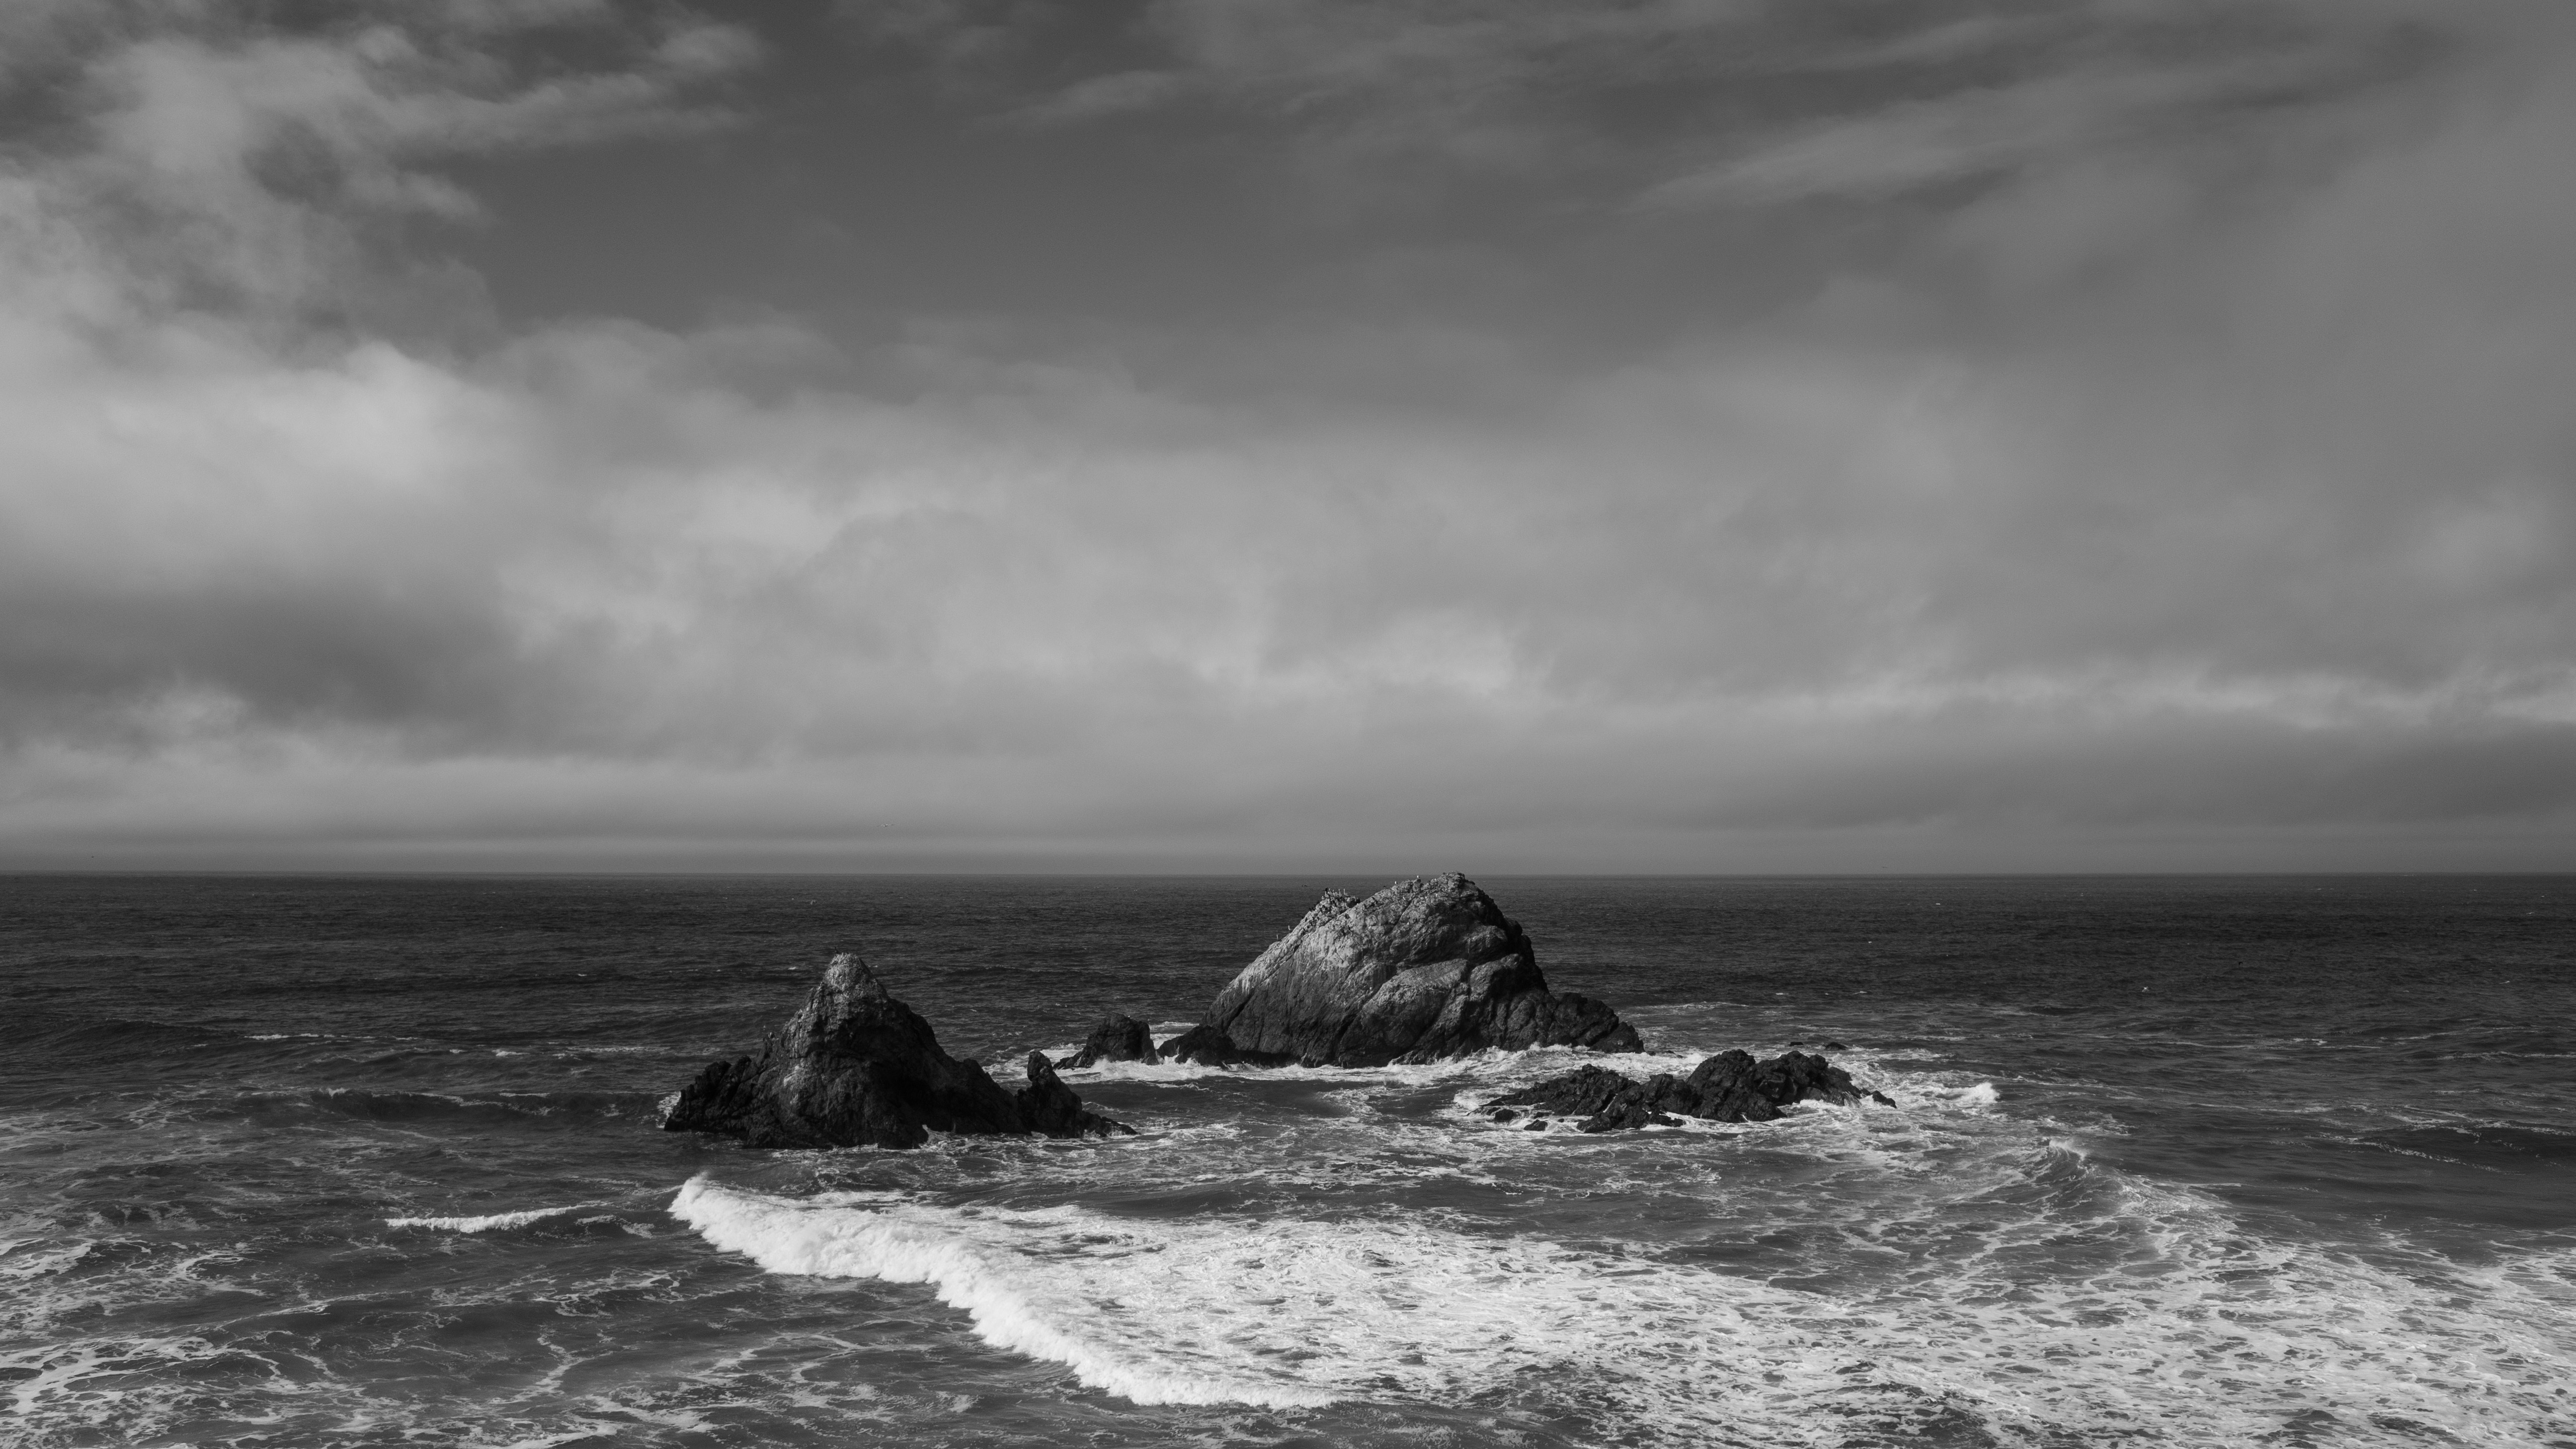
beach, sea, coast, sand, rock, ocean, horizon, cloud, black and white, shore, wave, wind, weather, storm, black, monochrome, terrain, material, body of water, monochrome photography, atmospheric phenomenon, wind wave